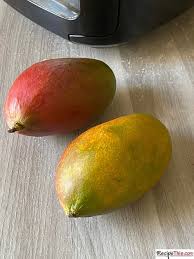
Label: Mango